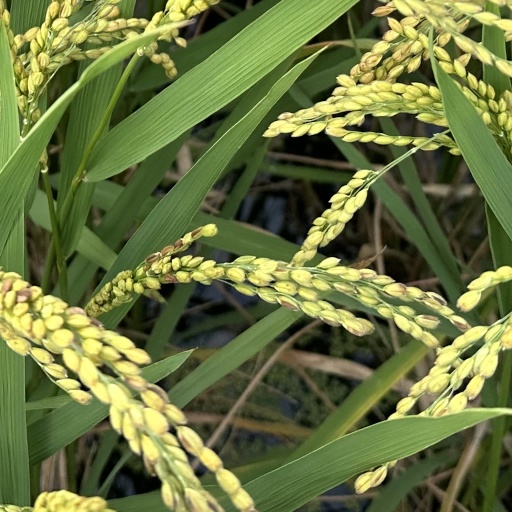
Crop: rice